East Anatolian Fault

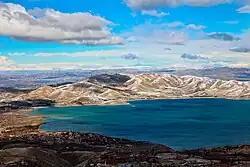
Lake Hazar represents a sag pond on the East Anatolian Fault

In 1963, geologists published descriptions about a fault structure near Karlıova where the North Anatolian Fault terminates. In their findings, based on geomorphology, they described a fault extending over southwest from Karlıova to Bingöl. The fault to its southwest was not described. Geologist Clarence Allen explained in his 1969 journal, regarding the abrupt termination of the North Anatolian Fault east of Karlıova, that a southwest-striking fault also terminated within the same area. He identified fault-related features such as linear valleys, sag ponds and scarps from Palu to Lake Hazar; fault scarps of Quaternary age were discovered along Lake Hazar's shores. He calculated that this fault structure would intersect the left-lateral Dead Sea Transform if it continued along its southwest trend, and suspected it also had a left-lateral slip sense.